Tremedda

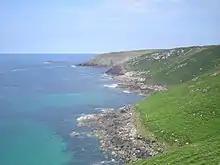
Tremedda cliffs and Gala Rocks

Tremedda is a hamlet in the parish of Zennor, Cornwall, England, United Kingdom.